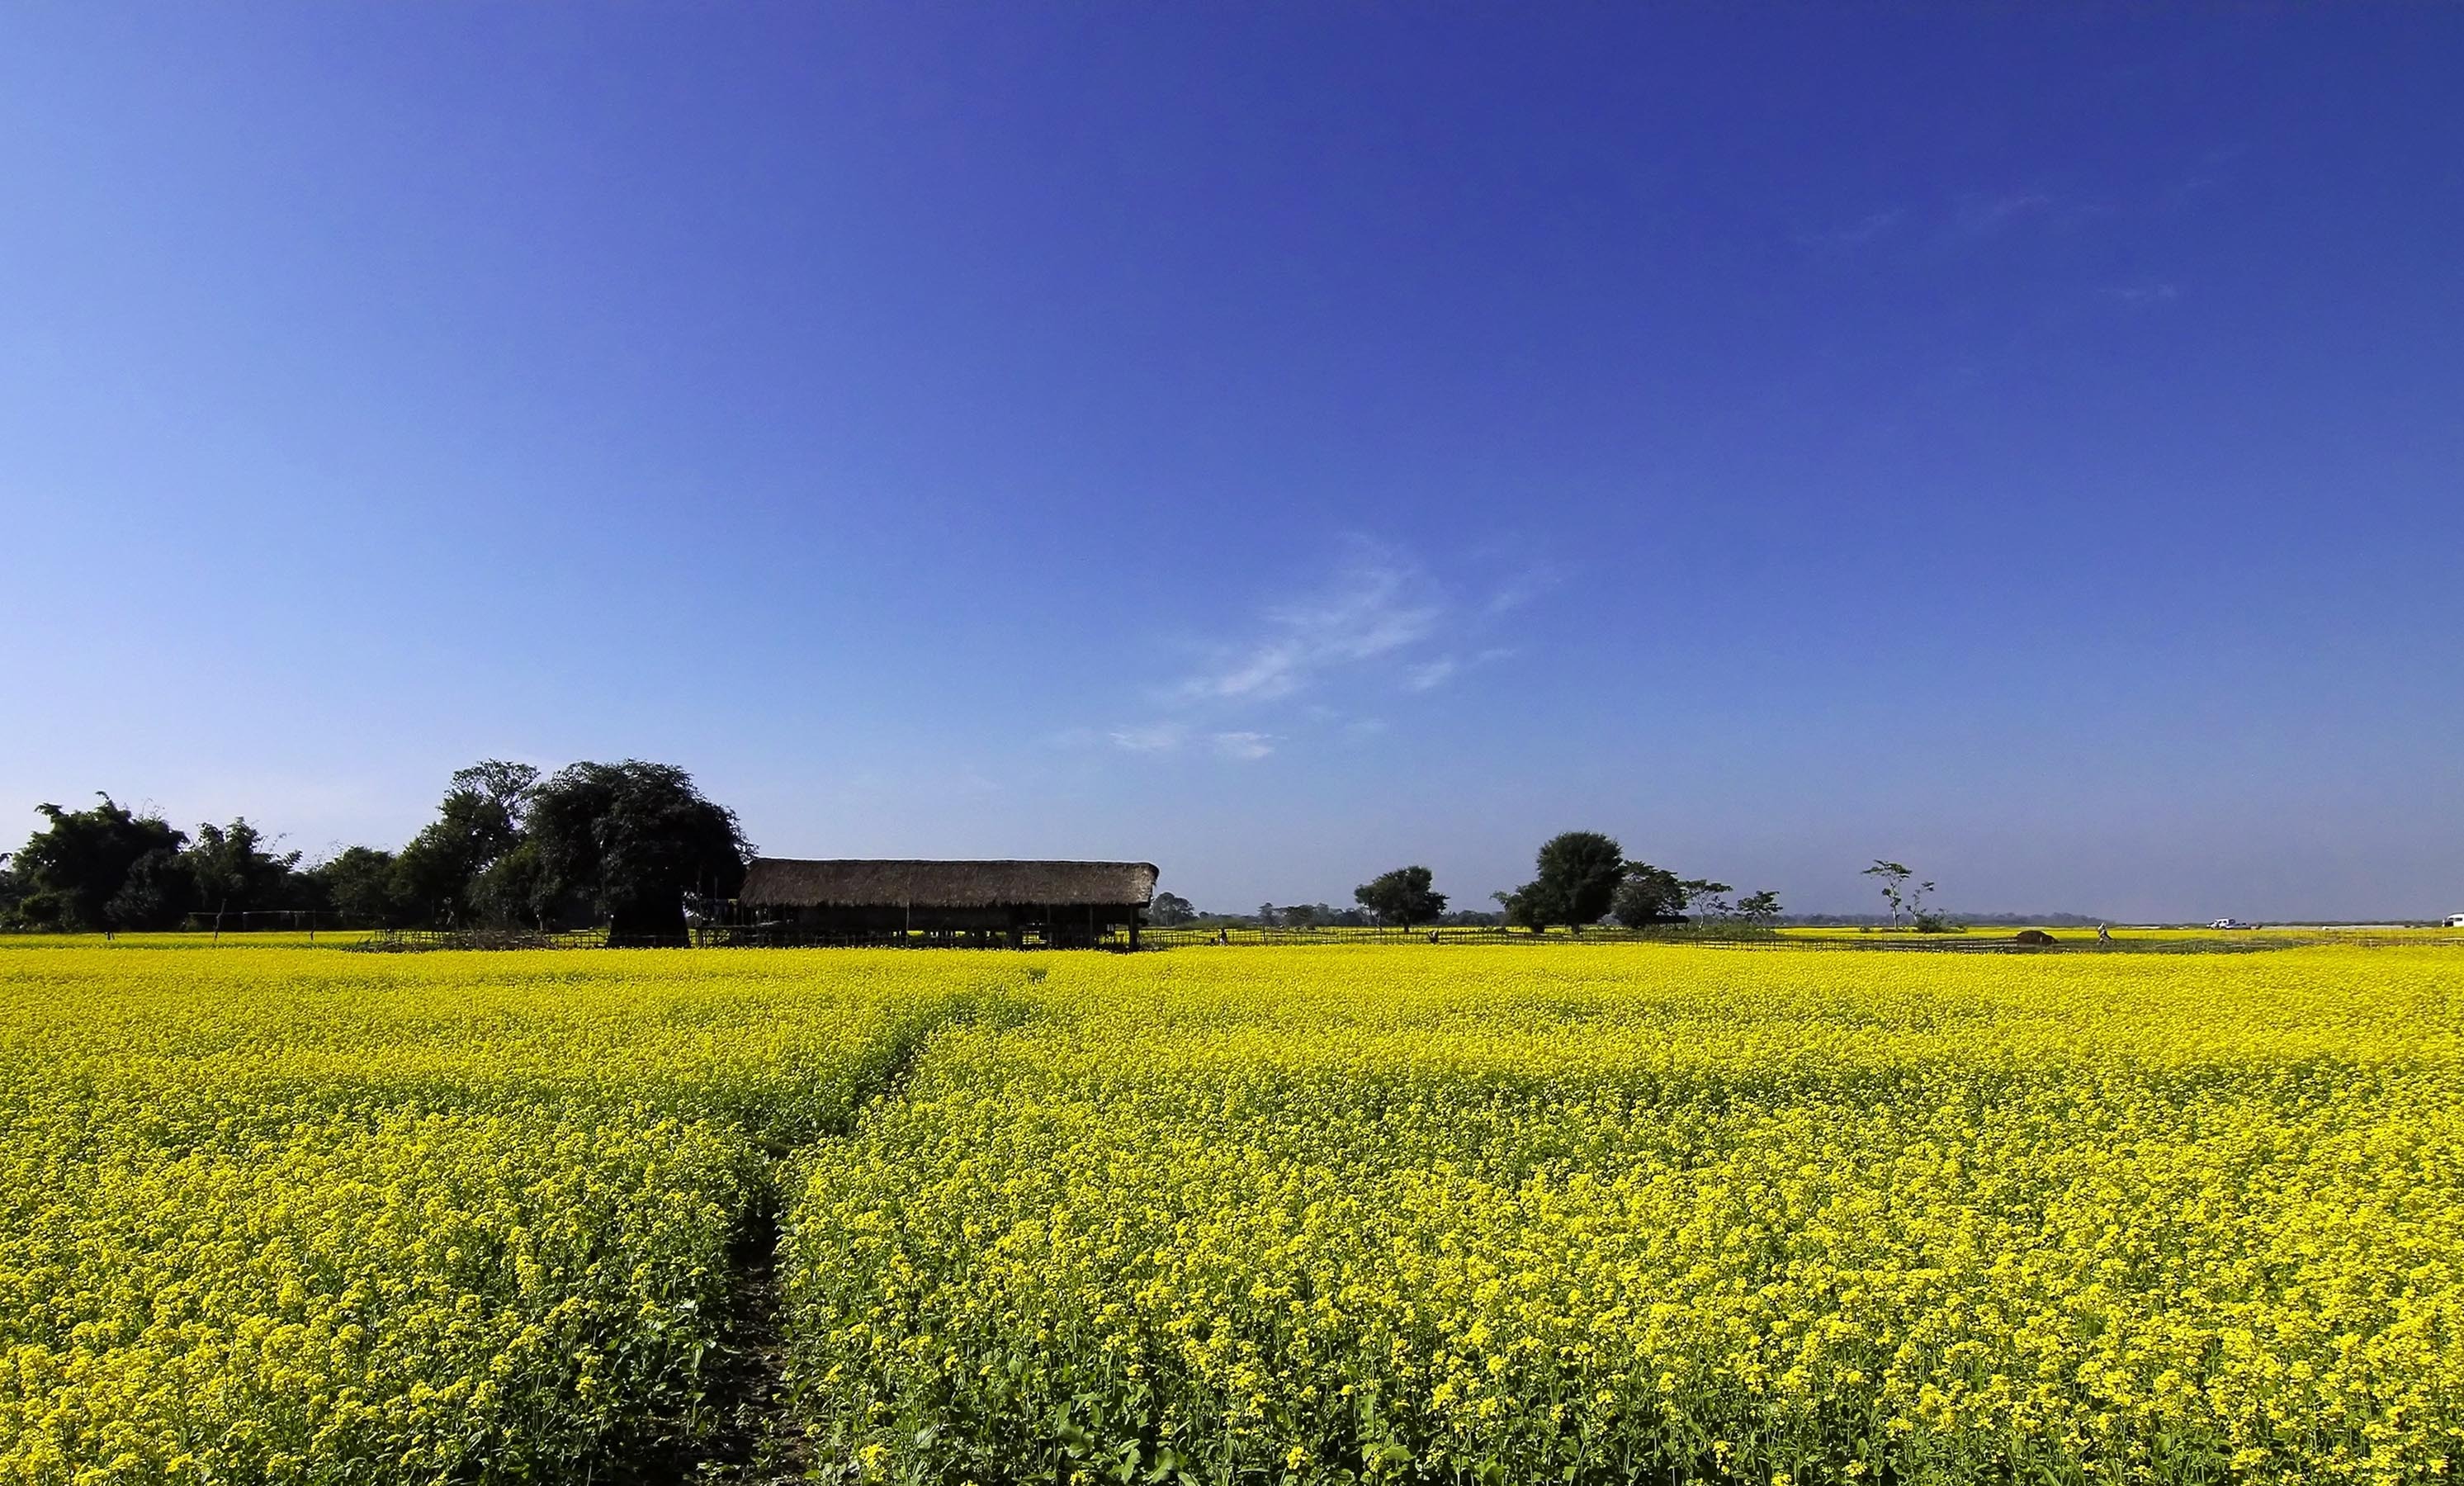
landscape, grass, horizon, plant, sky, field, meadow, prairie, flower, food, farming, produce, vegetable, crop, blue, yellow, agriculture, plain, rapeseed, cultivation, grassland, canola, ecosystem, mustard, brassica, rural area, flowering plant, grass family, land plant, mustard plant, mustard and cabbage family, brassica rapa